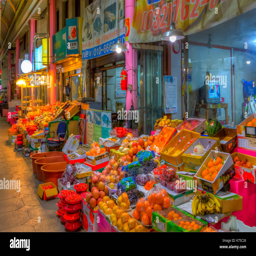
a fresh fruit market at night near the port